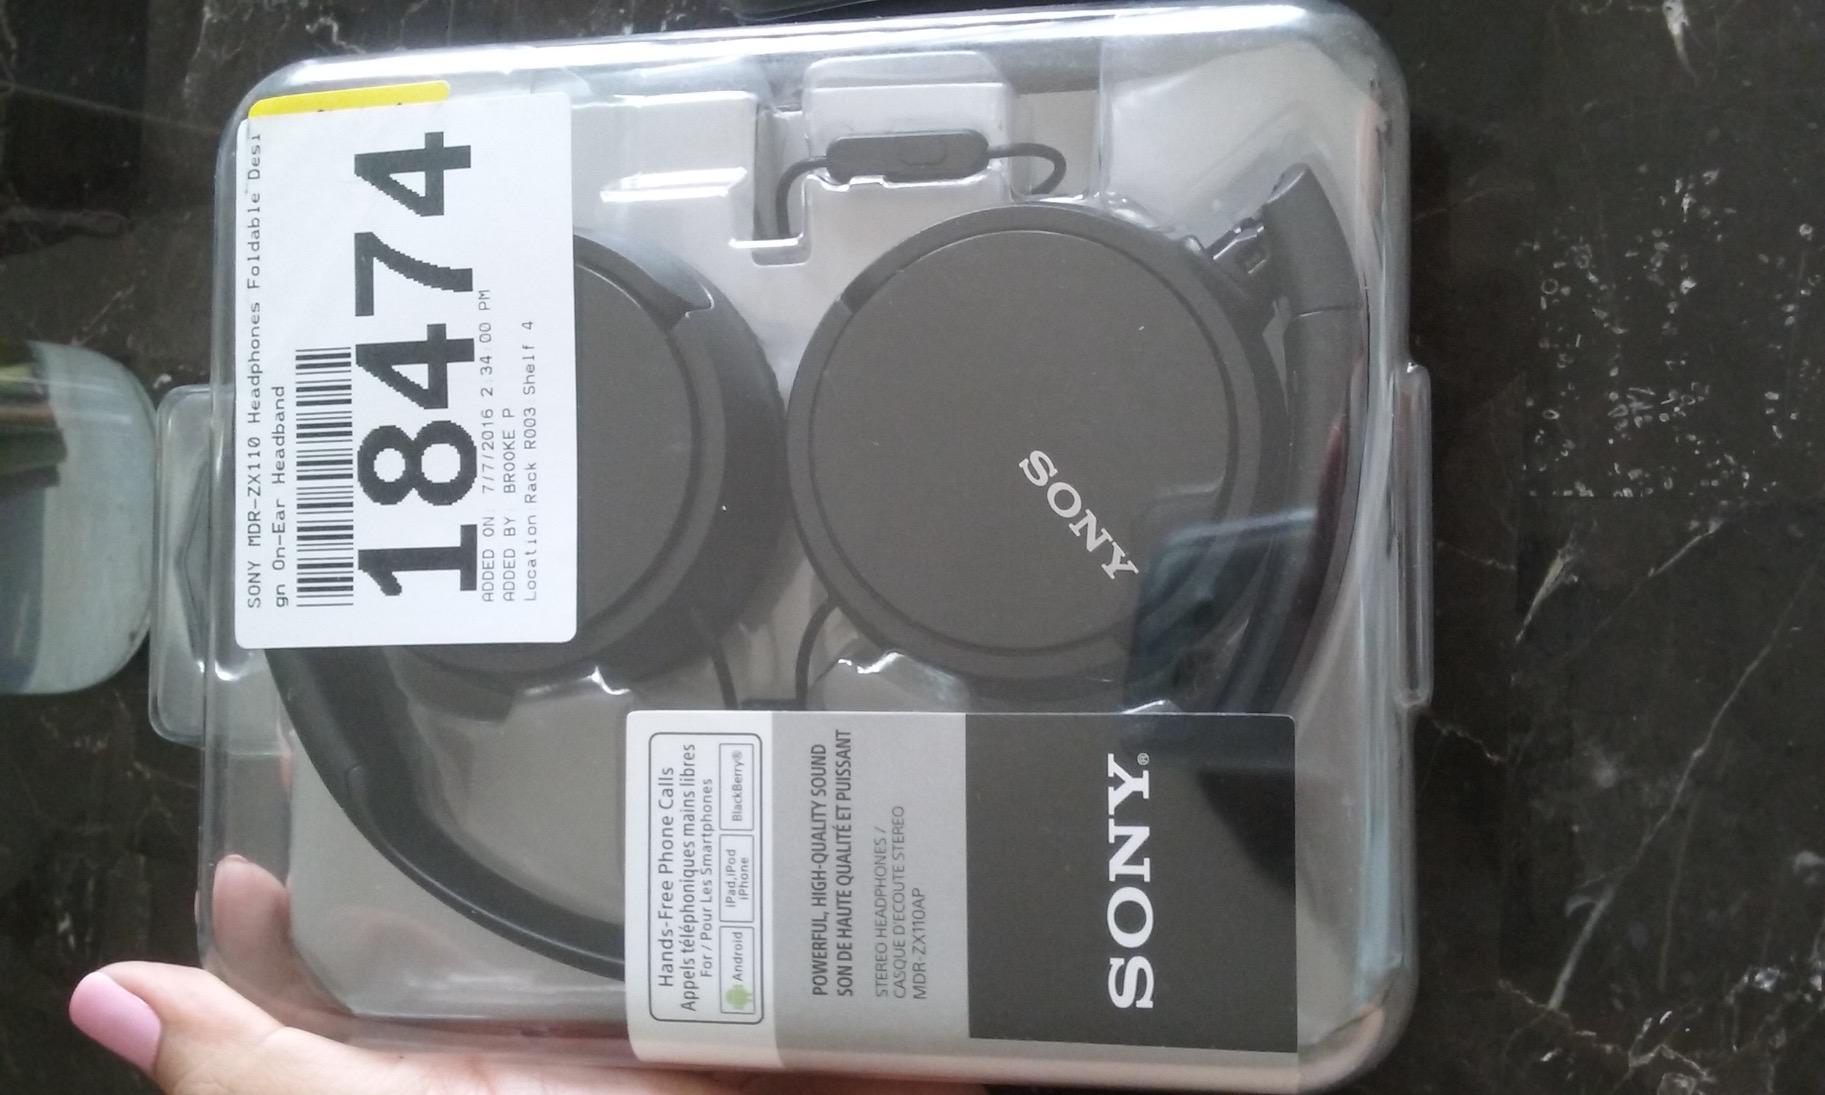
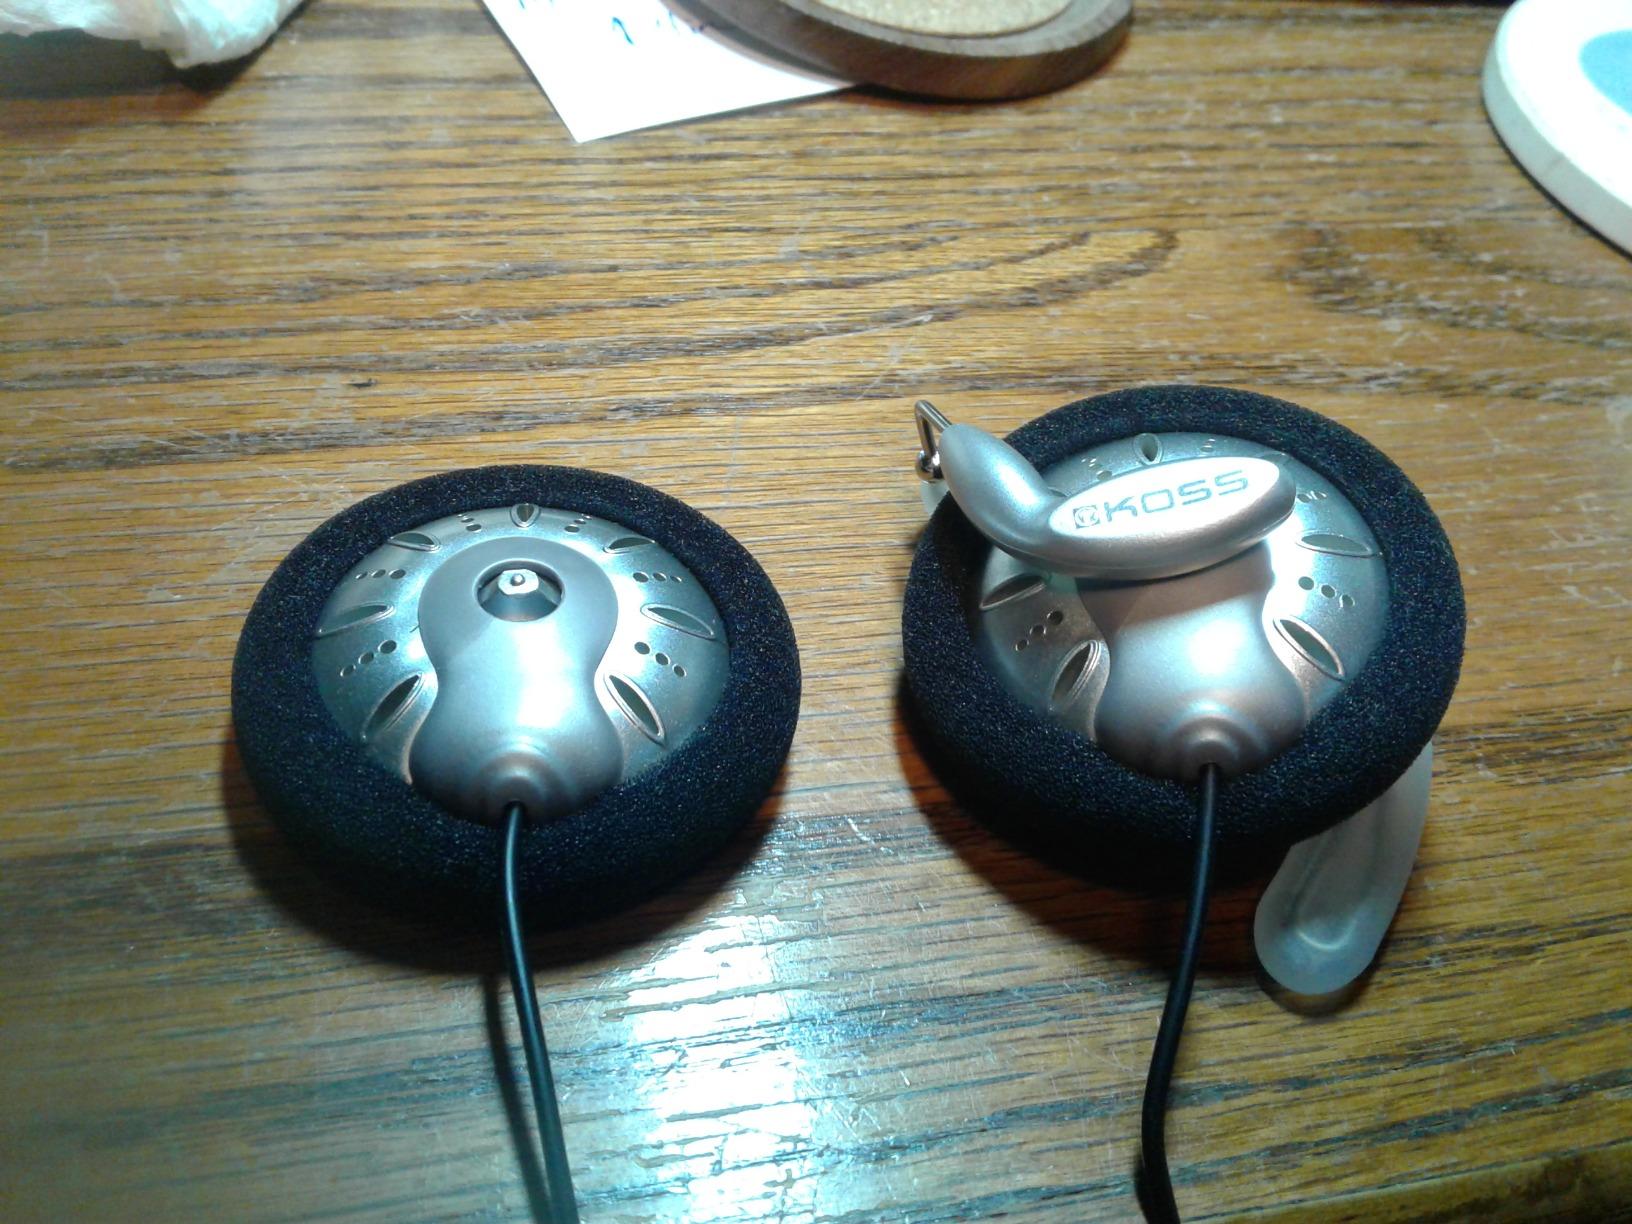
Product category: headphones
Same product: no